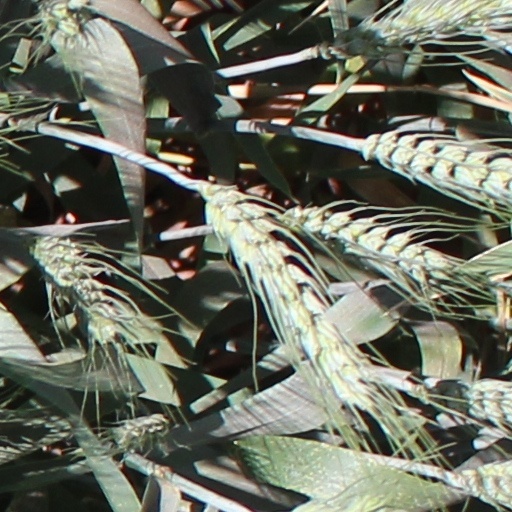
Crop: wheat